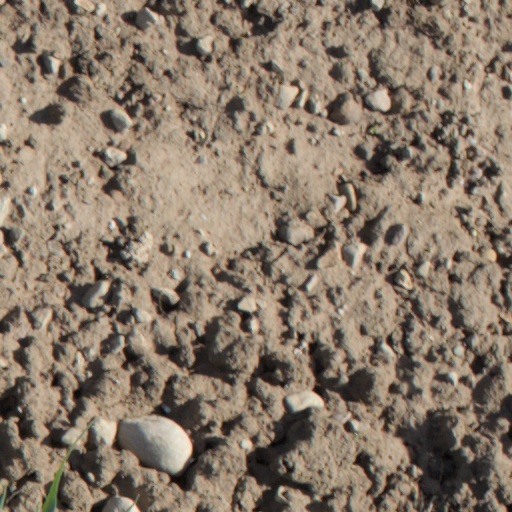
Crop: wheat